Nevin Harrison

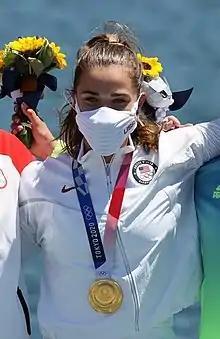
Harrison at the 2020 Summer Olympics

Harrison began canoeing at age 12 with the Seattle Canoe and Kayak Club in Seattle, Washington. She began competing for the United States at age 15, competing at the 2017 ICF Olympic Hopes Regatta in Račice, Czech Republic, winning silver in C-1 1000m, gold in 500m, and gold in 200m in the 2002 age group. The next year, at the 2018 ICF Olympic Hopes Regatta in Poznan, Poland, she won gold in C-1 500m and 200m in the 2002 age group. In 2019, she moved to the Lanier Canoe and Kayak Club Racing Team in Gainesville, Georgia to train with coach Zsolt Szadovszki. At the 2019 USA Team Trials in Oklahoma City, she won senior and junior C-1 1000m, 500m and 200m. She competed at the 2019 Pan American Games in Lima, Peru and won C-1 200m. At the 2019 ICF Canoe Sprint World Championships, she won gold in C-1 200m, becoming the first American to win a world championship in sprint canoe.